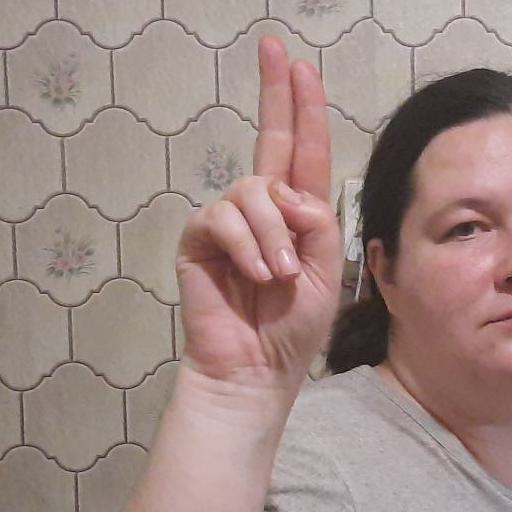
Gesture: two_up